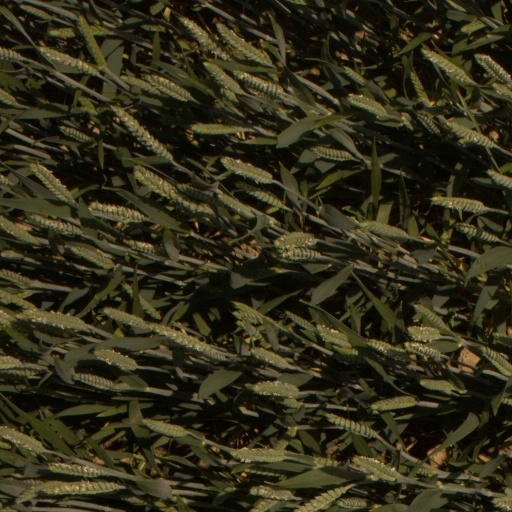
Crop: wheat